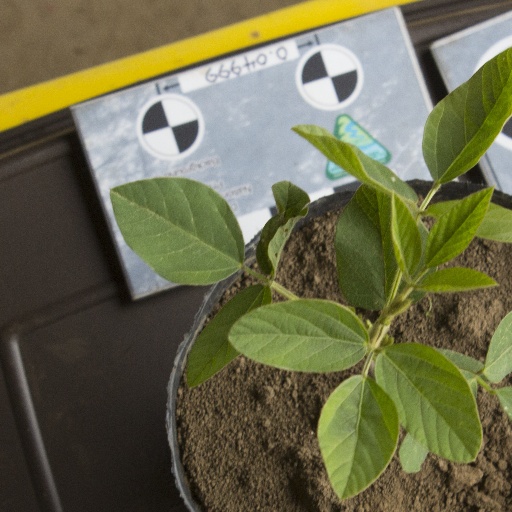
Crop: soybean